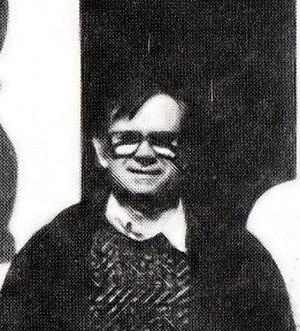
Jan Smejkal, est un joueur d'échecs tchèque, grand maître international depuis 1972.